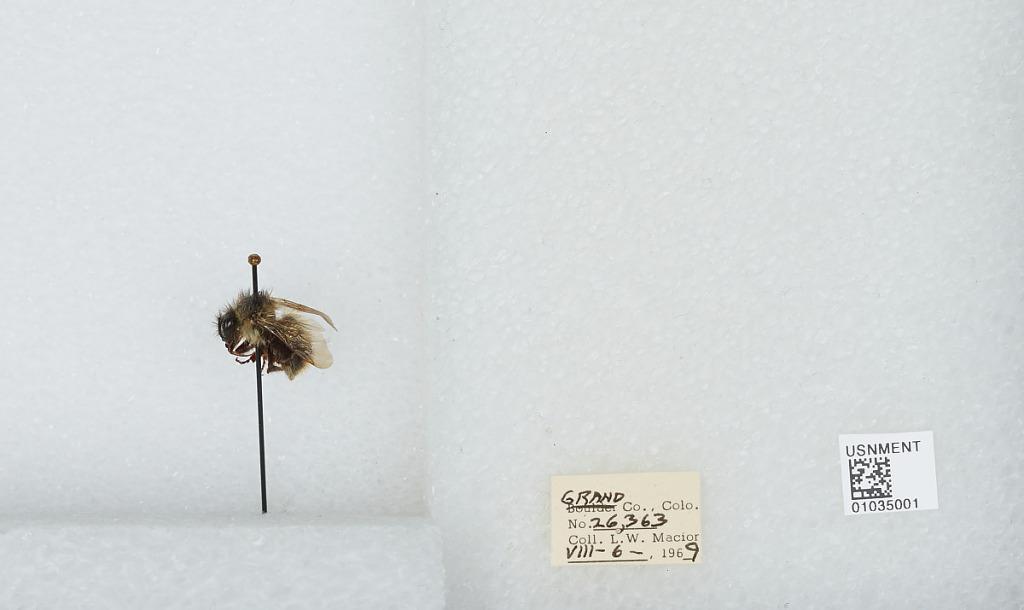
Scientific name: Bombus (Pyrobombus) mixtus Cresson
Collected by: L. Macior
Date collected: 1969-8-6
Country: United States
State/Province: Colorado
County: Grand
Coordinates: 40.1, -106.12